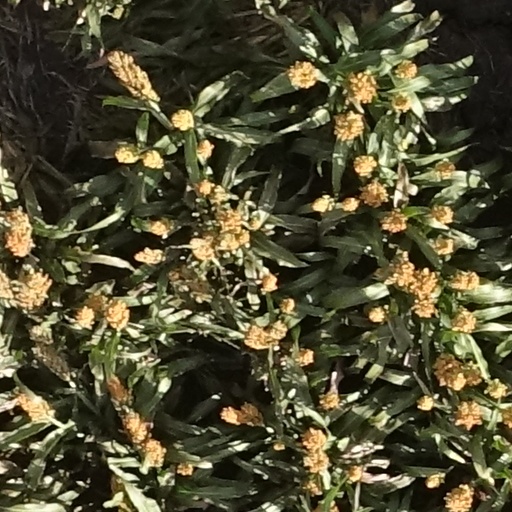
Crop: sorghum